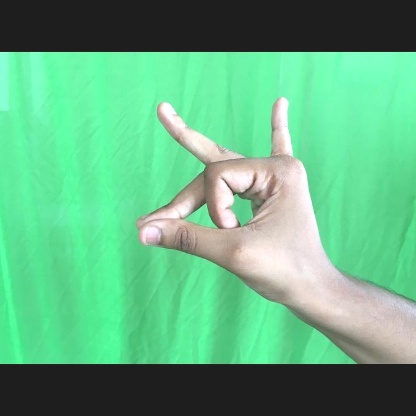
Mudra: Bramaram